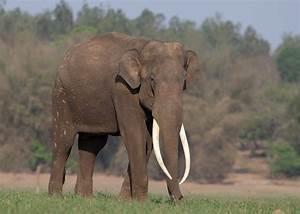
elephant